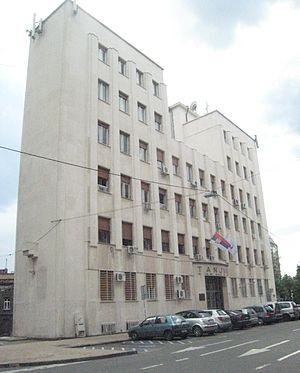
Tanjug est une agence de presse basée à Belgrade en Serbie.